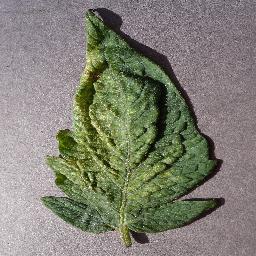
Label: Tomato___Spider_mites Two-spotted_spider_mite